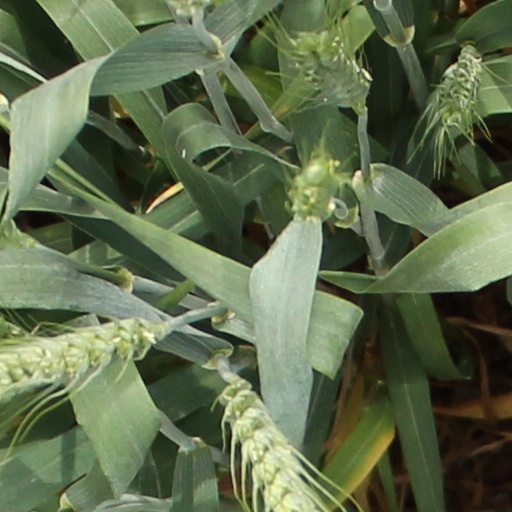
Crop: wheat